Clerical Board of Ukraine's Muslims

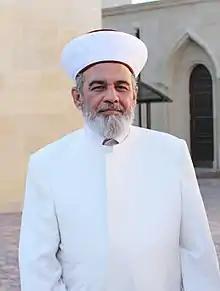
Aḥmad Tamīm

The Clerical Board of Ukraine's Muslims (DUMU) is a large Muslim religious organization in Ukraine established in 1992 in Kyiv. In the aftermath of the collapse of the Soviet Union, the minority Muslim community sought measures to organize itself to be properly represented in the new free Ukrainian society. In 1994, DUMU's first congress was held and its political structure was organized. was elected as its first president. Muslims of all ethnic groups and clans were invited to become its members. Currently it is the second largest Muslim Community represented in Ukraine. DUMU has offices in 10 regions of Ukraine. It runs the Islamic institute in Kyiv, and publishes a Russian language daily "Minaret".